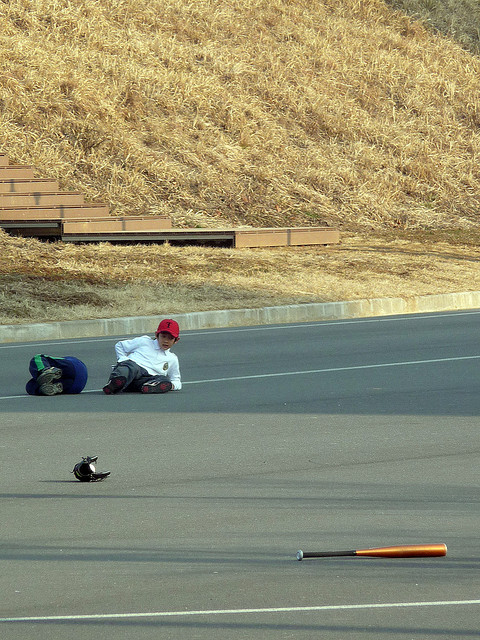
một người đang nằm trên đường phố với dụng cụ xung quanh